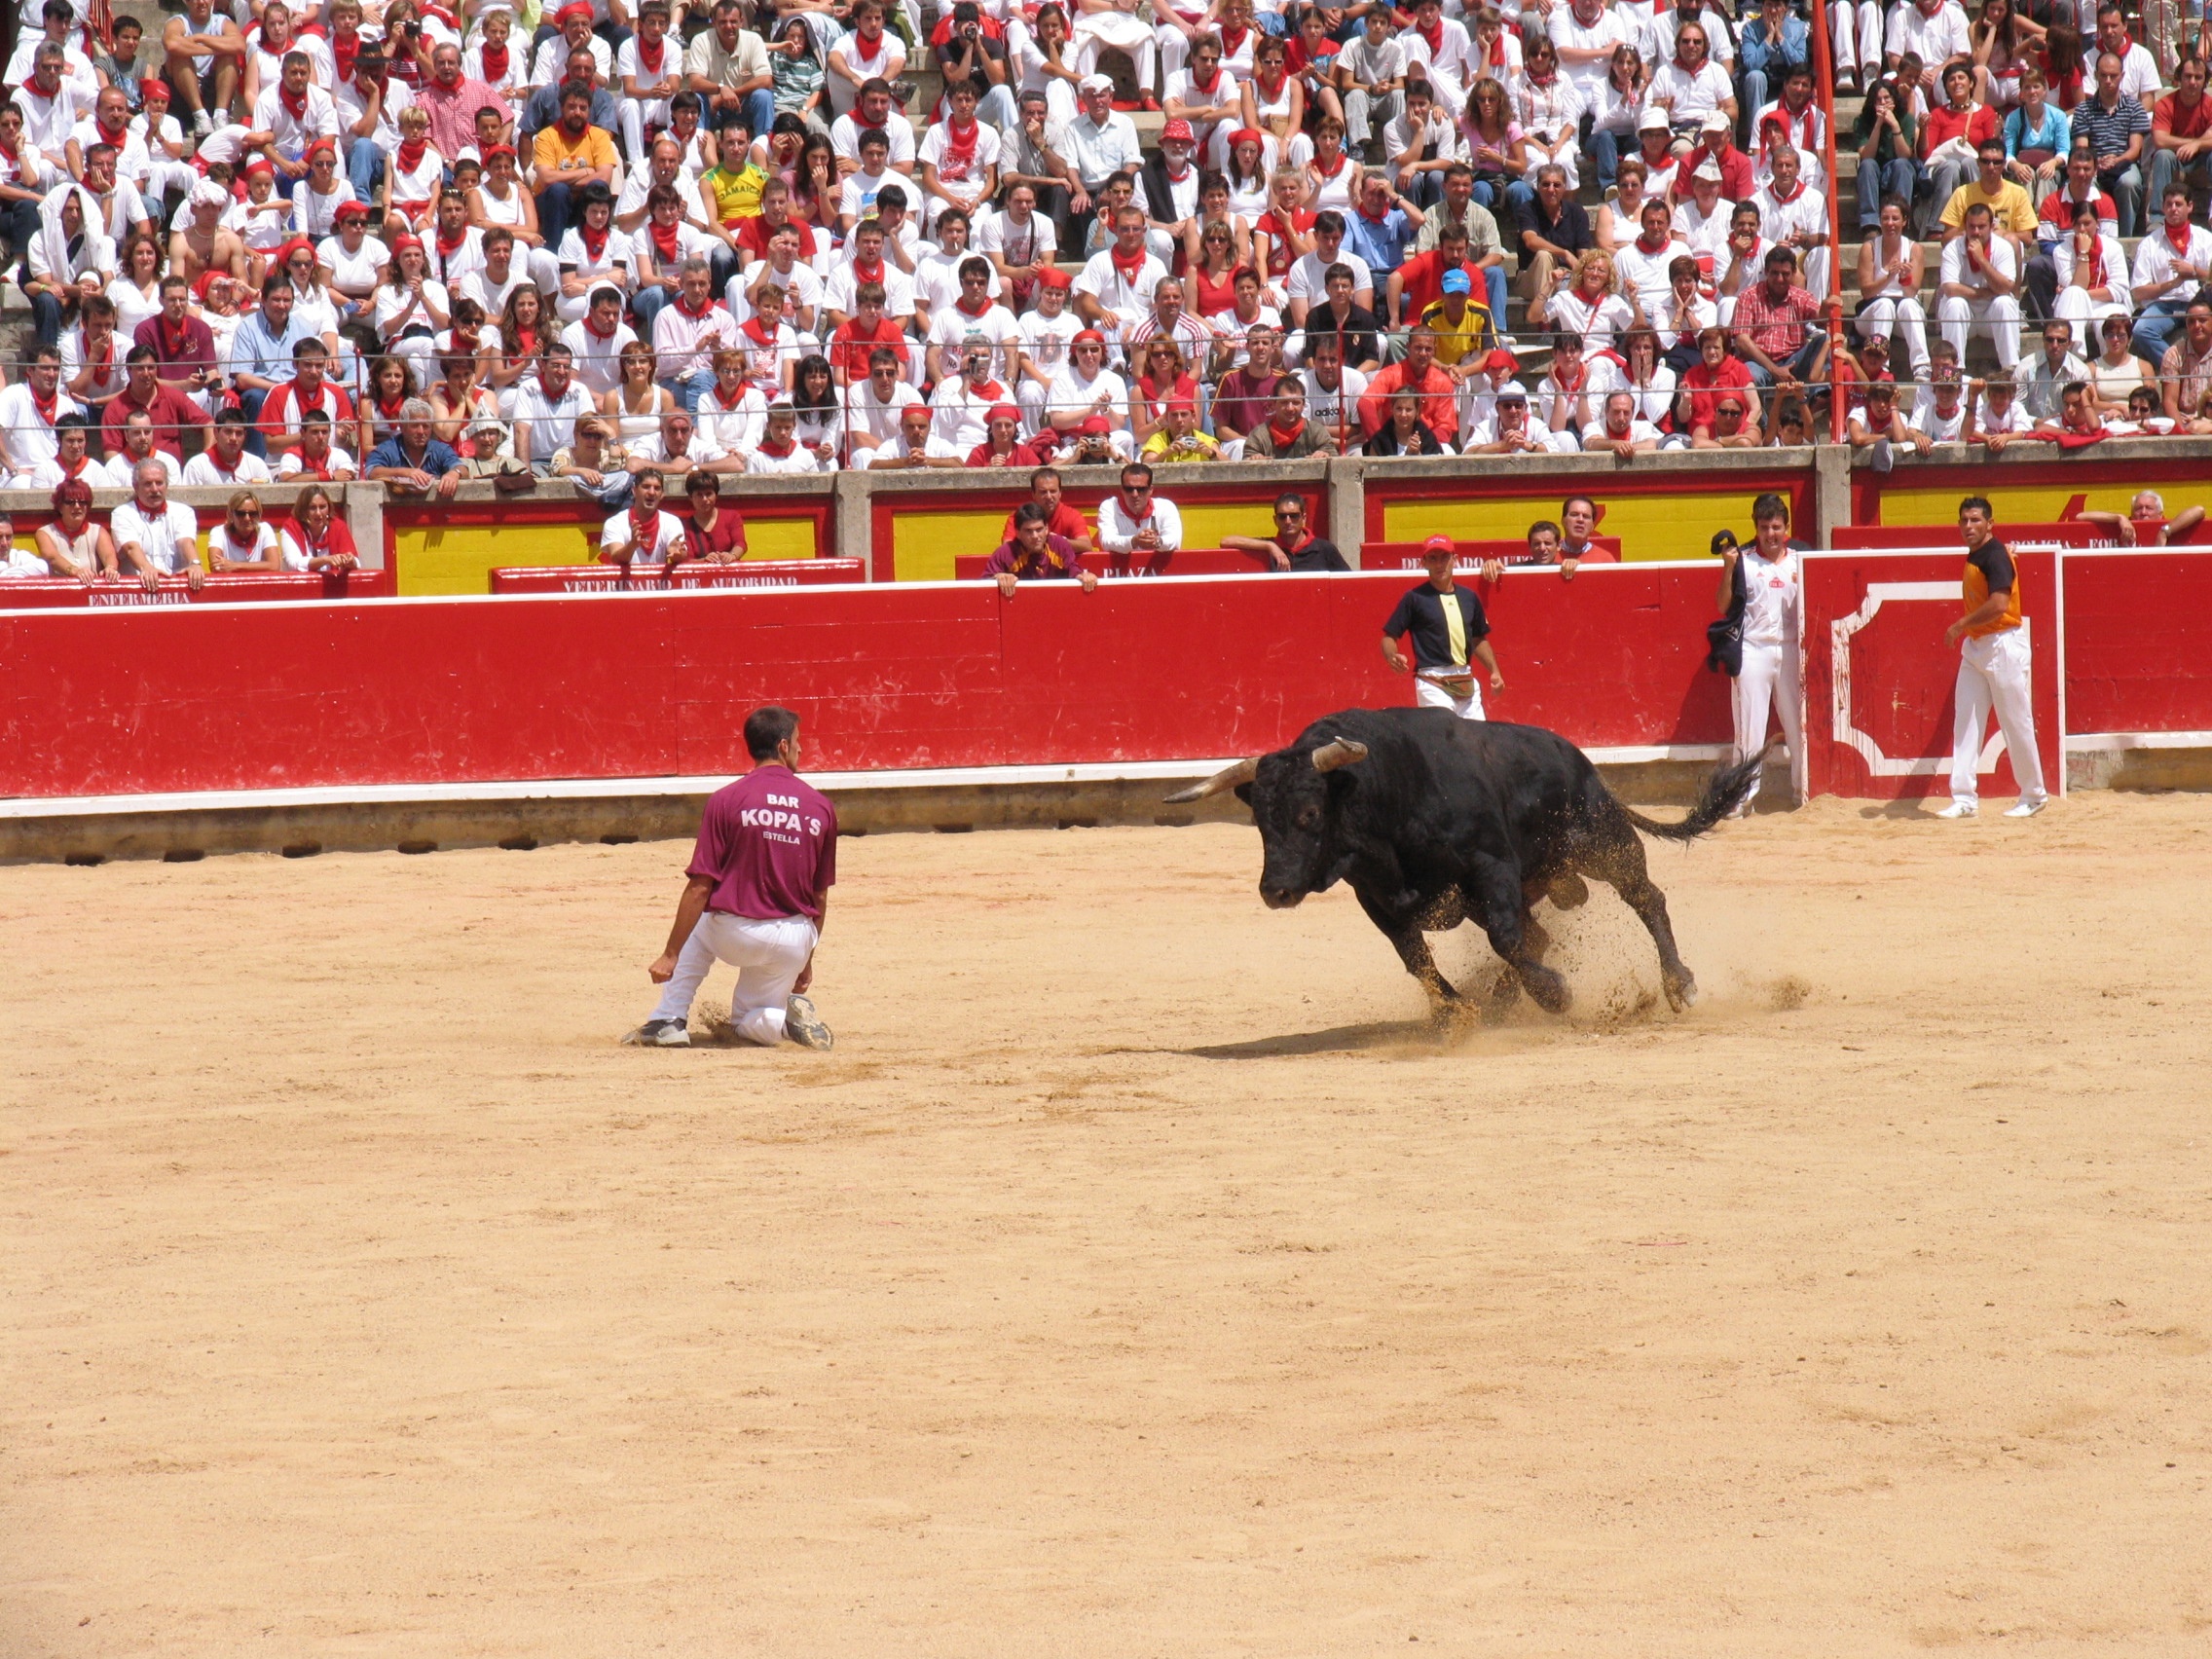
structure, bull, sports, performance, bullring, event, tradition, bullfighting, entertainment, toro, performing arts, matador, trimmers, sport venue, cattle like mammal, animal sports